Peter of Dusburg

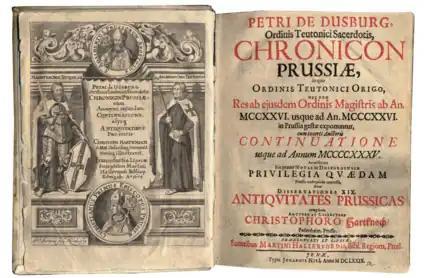
Cover of the "Chronicon terrae Prussiae" from the 1679 copy.

Peter's dates of birth and death are unknown, although he lived from the second half of the 13th century until the first half of the 14th century. Initially it was thought he was from Duisburg, Germany, and in some texts he is referred to as "Peter of Duisburg". Other research indicates he may have instead come from Doesburg, the Netherlands.